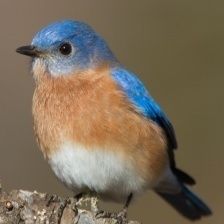
Species: EASTERN BLUEBIRD
Scientific name: SIALIA SIALIS